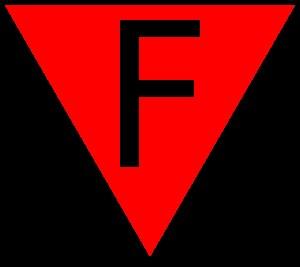
Marcel, Arsène, Petit, né le 19 mai 1888 à Civray-sur-Esves et mort le 25 février 1986 à Juan-les-Pins, est un vétérinaire Français, professeur d'anatomie à l'École nationale vétérinaire de Toulouse, directeur de cette école de 1941 à 1945. Engagé dans la Résistance, il fut arrêté par la Gestapo, emprisonné à Fresnes et déporté, de 1943 à 1945, à Buchenwald puis surtout à Dora où il se distingua par l'aide qu'il apporta à ses codétenus et par sa participation à la résistance au sein du camp. A son retour en France, il fut nommé Inspecteur général des écoles vétérinaires de 1945 à sa retraite en 1959. Il a été un acteur majeur de la construction de la nouvelle école vétérinaire de Toulouse.